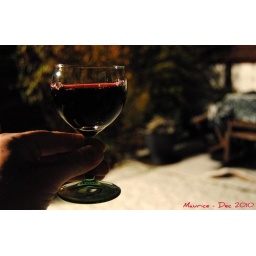
Having a wee glass of red in the garden after a nightmare drive home this evening from Glasgow.